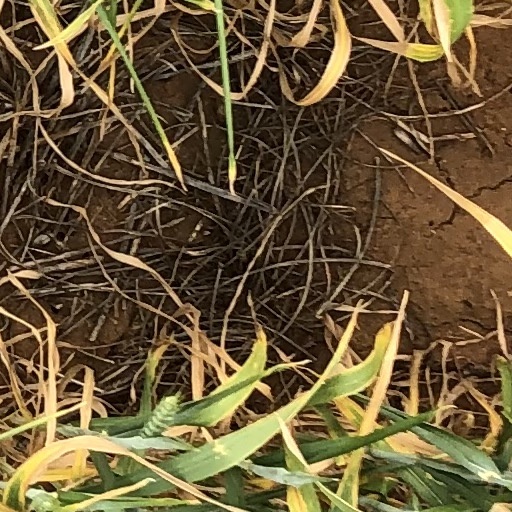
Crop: wheat